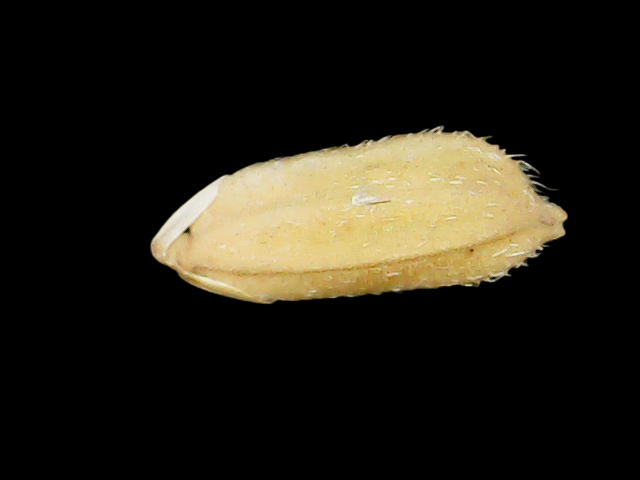
Rice variety: Bd33